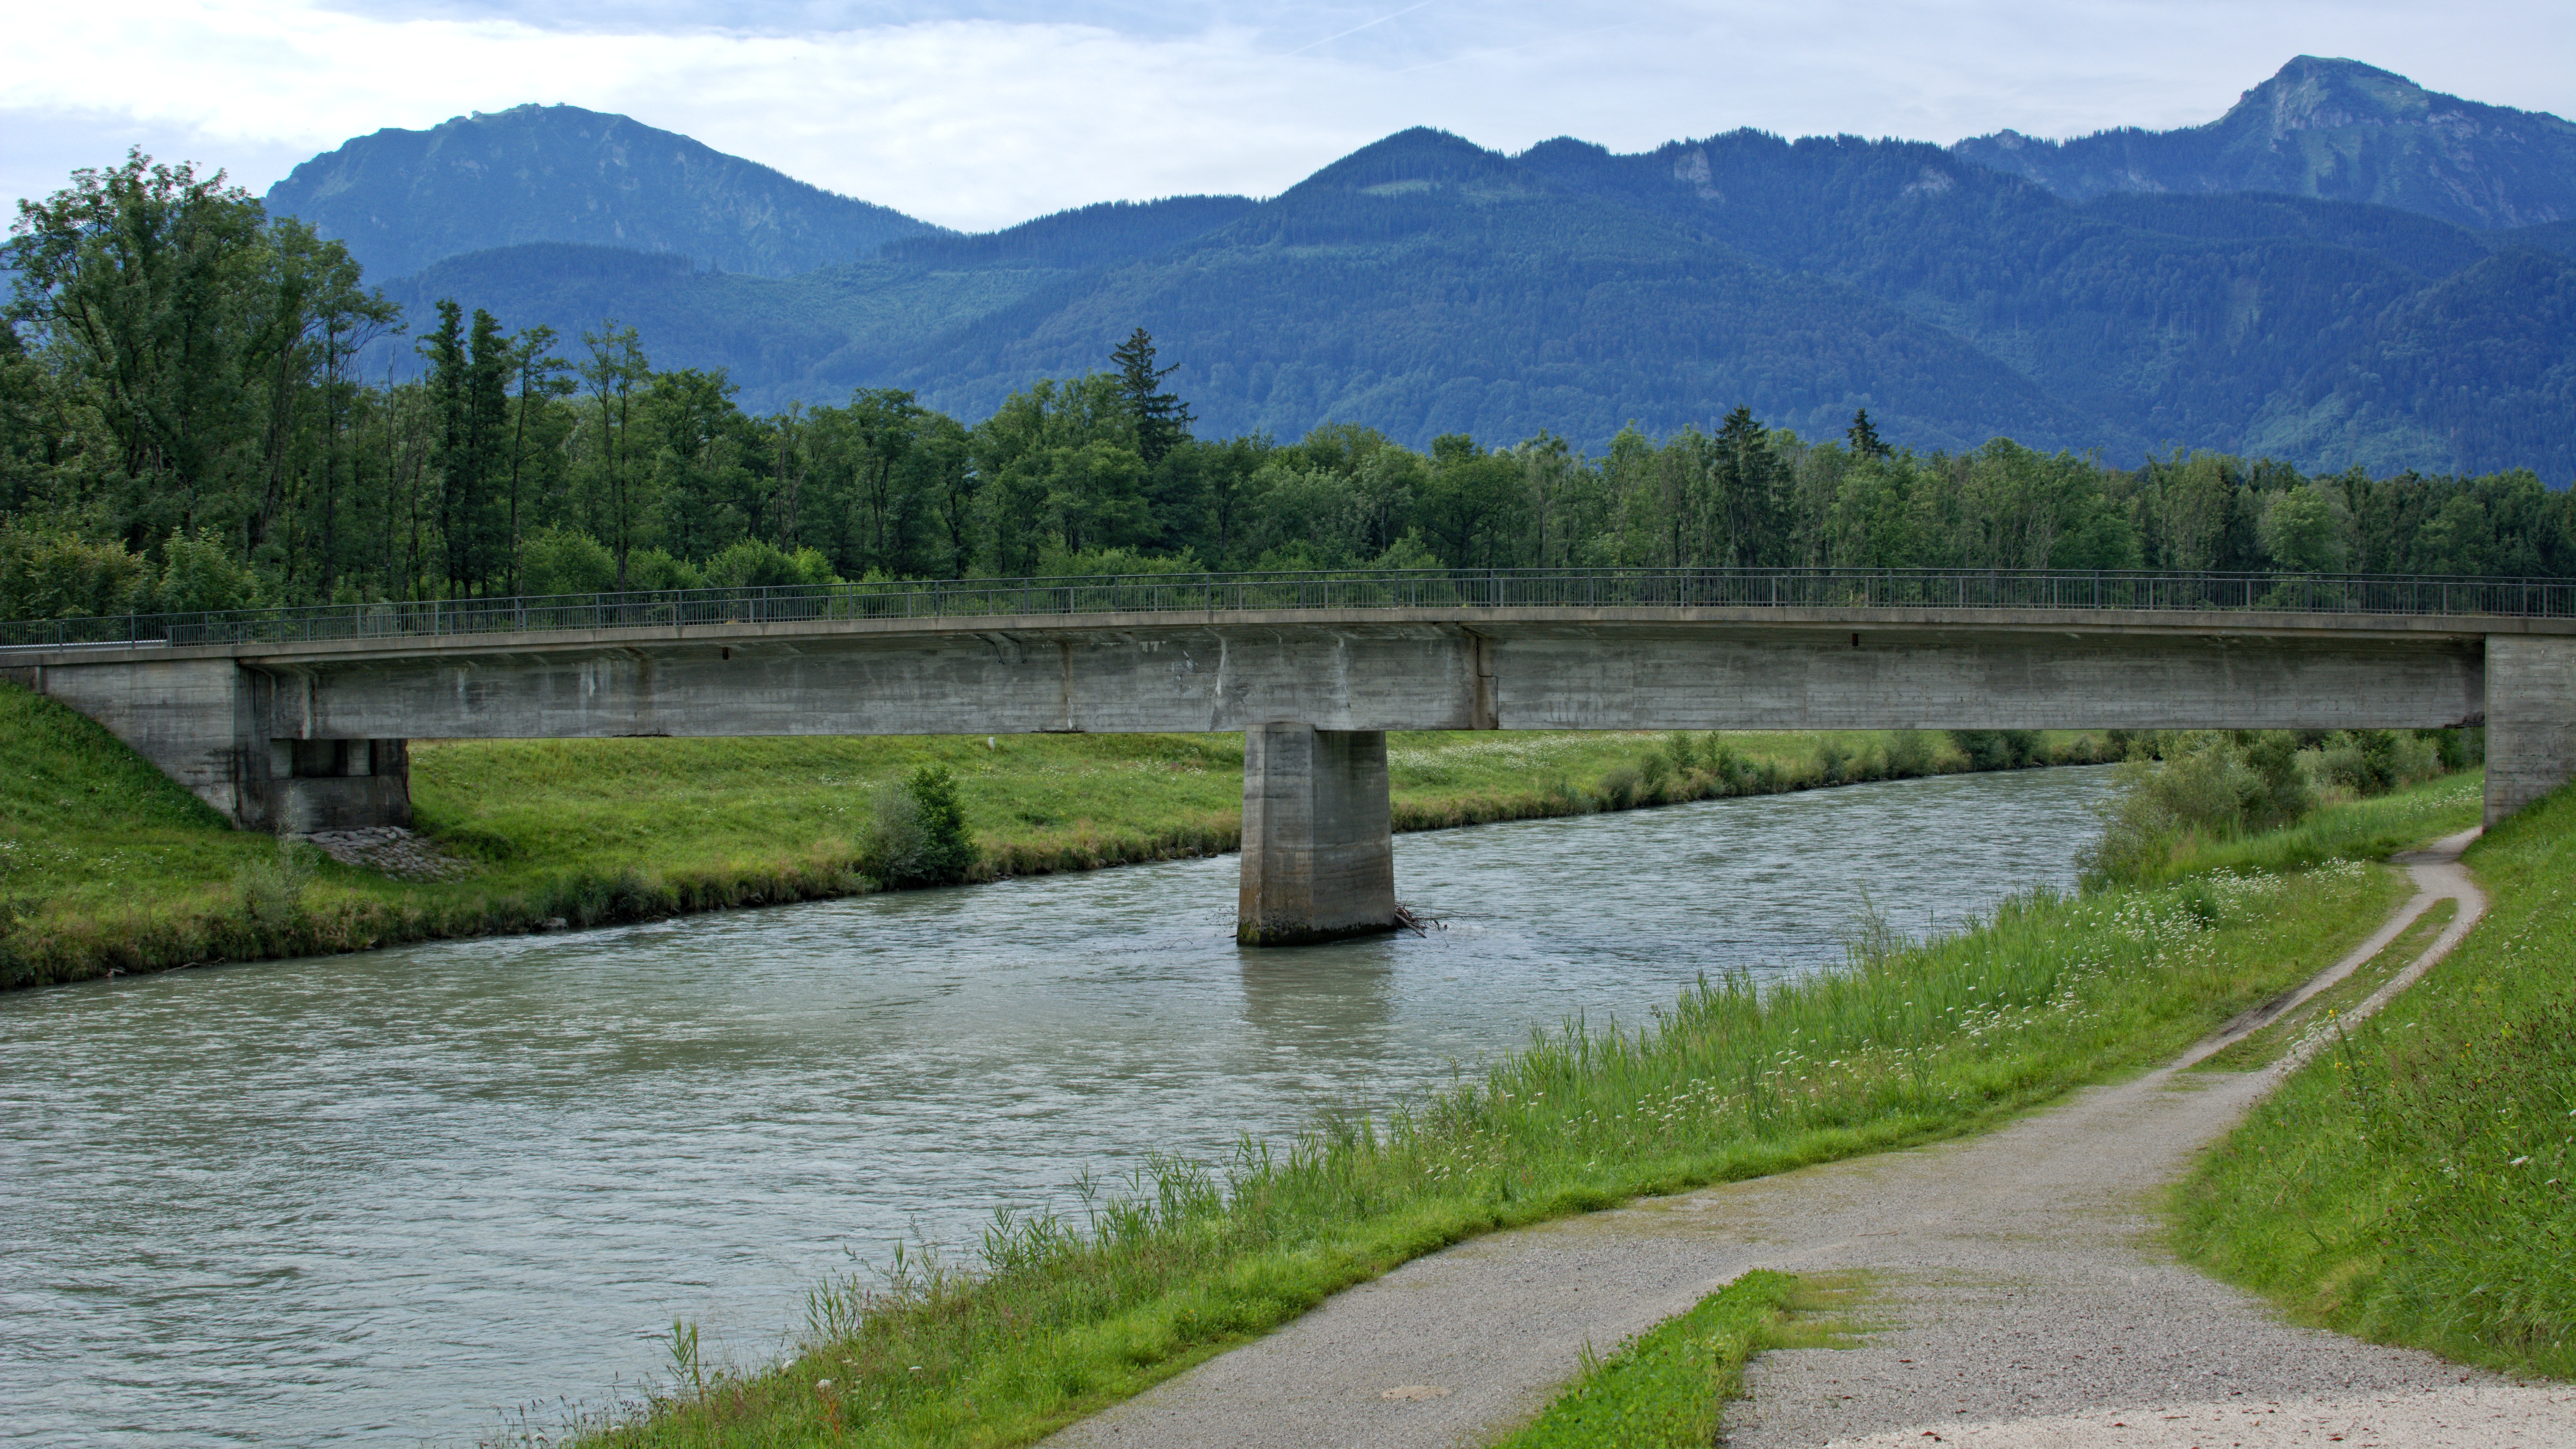
architecture, bridge, traffic, lake, building, river, canal, reservoir, waterway, floodplain, loch, watercourse, transfer, landform, road bridge, road construction, concrete bridge, road transport, traffic route